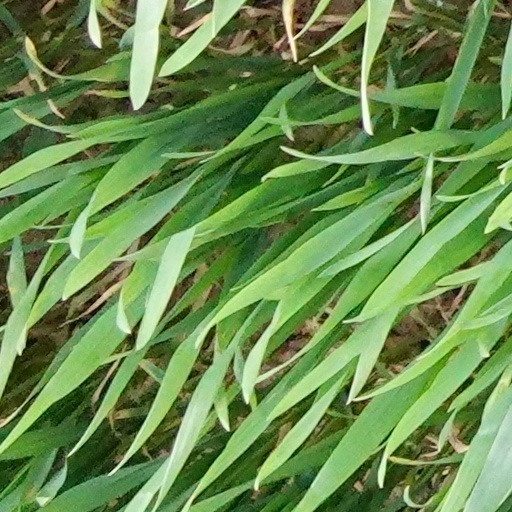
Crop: wheat